Piet van Eijsden

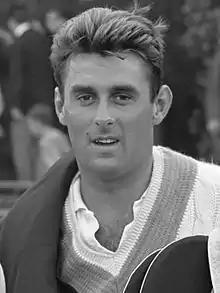
Van Eijsden in 1962

He was the runner-up in men's singles at the 1958 Dutch Open. He competed at the French Open (1959, 1960) and Wimbledon (1959, 1960, 1961, 1962).